Paris Under Watch

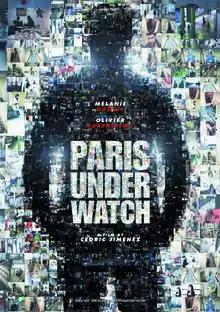
Theatrical release poster

Paris Under Watch is a 2012 French thriller film written by Audrey Diwan and Arnaud Duprey and directed by Cédric Jimenez and Duprey. The films stars Olivier Barthelemy, Mélanie Doutey and Francis Renaud.